Gangster

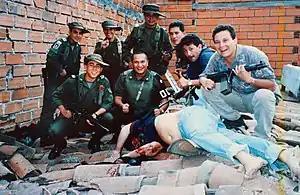
Members of Colonel Martinez's Search Bloc celebrate over Pablo Escobar's body on December 2, 1993.

The terms "gangster" and "mobster" are mostly used in the United States to refer to members of criminal organizations associated with Prohibition. In 1920, the Eighteenth Amendment of the United States Constitution banned the sale, manufacture, and transportation of alcohol for consumption. Many gangs sold alcohol illegally for profit, and used acute violence to stake turf and protect their interest. Often, police officers and politicians were paid off or extorted to ensure continued operation. Al Capone was one of these notorious gangsters during the Depression era for the Chicago Outfit. Capone would rise to control a major portion of illicit activity such as gambling, prostitution, and bootlegging in Chicago during the early 20th century.